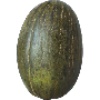
Label: melon_piel_de_sapo